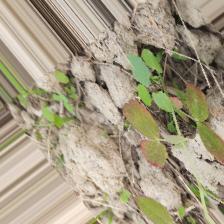
Label: Lentil Rust